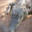
Label: crocodile